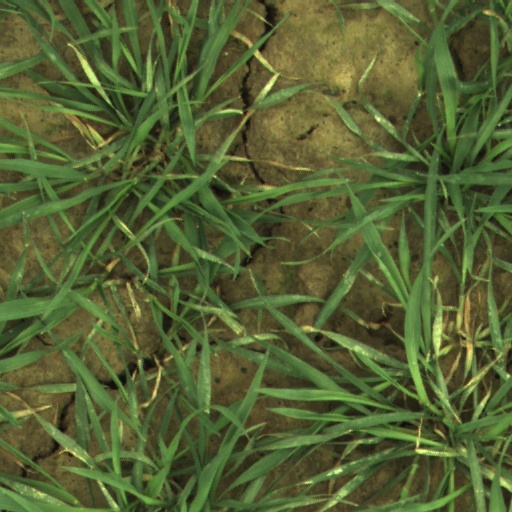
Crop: wheat